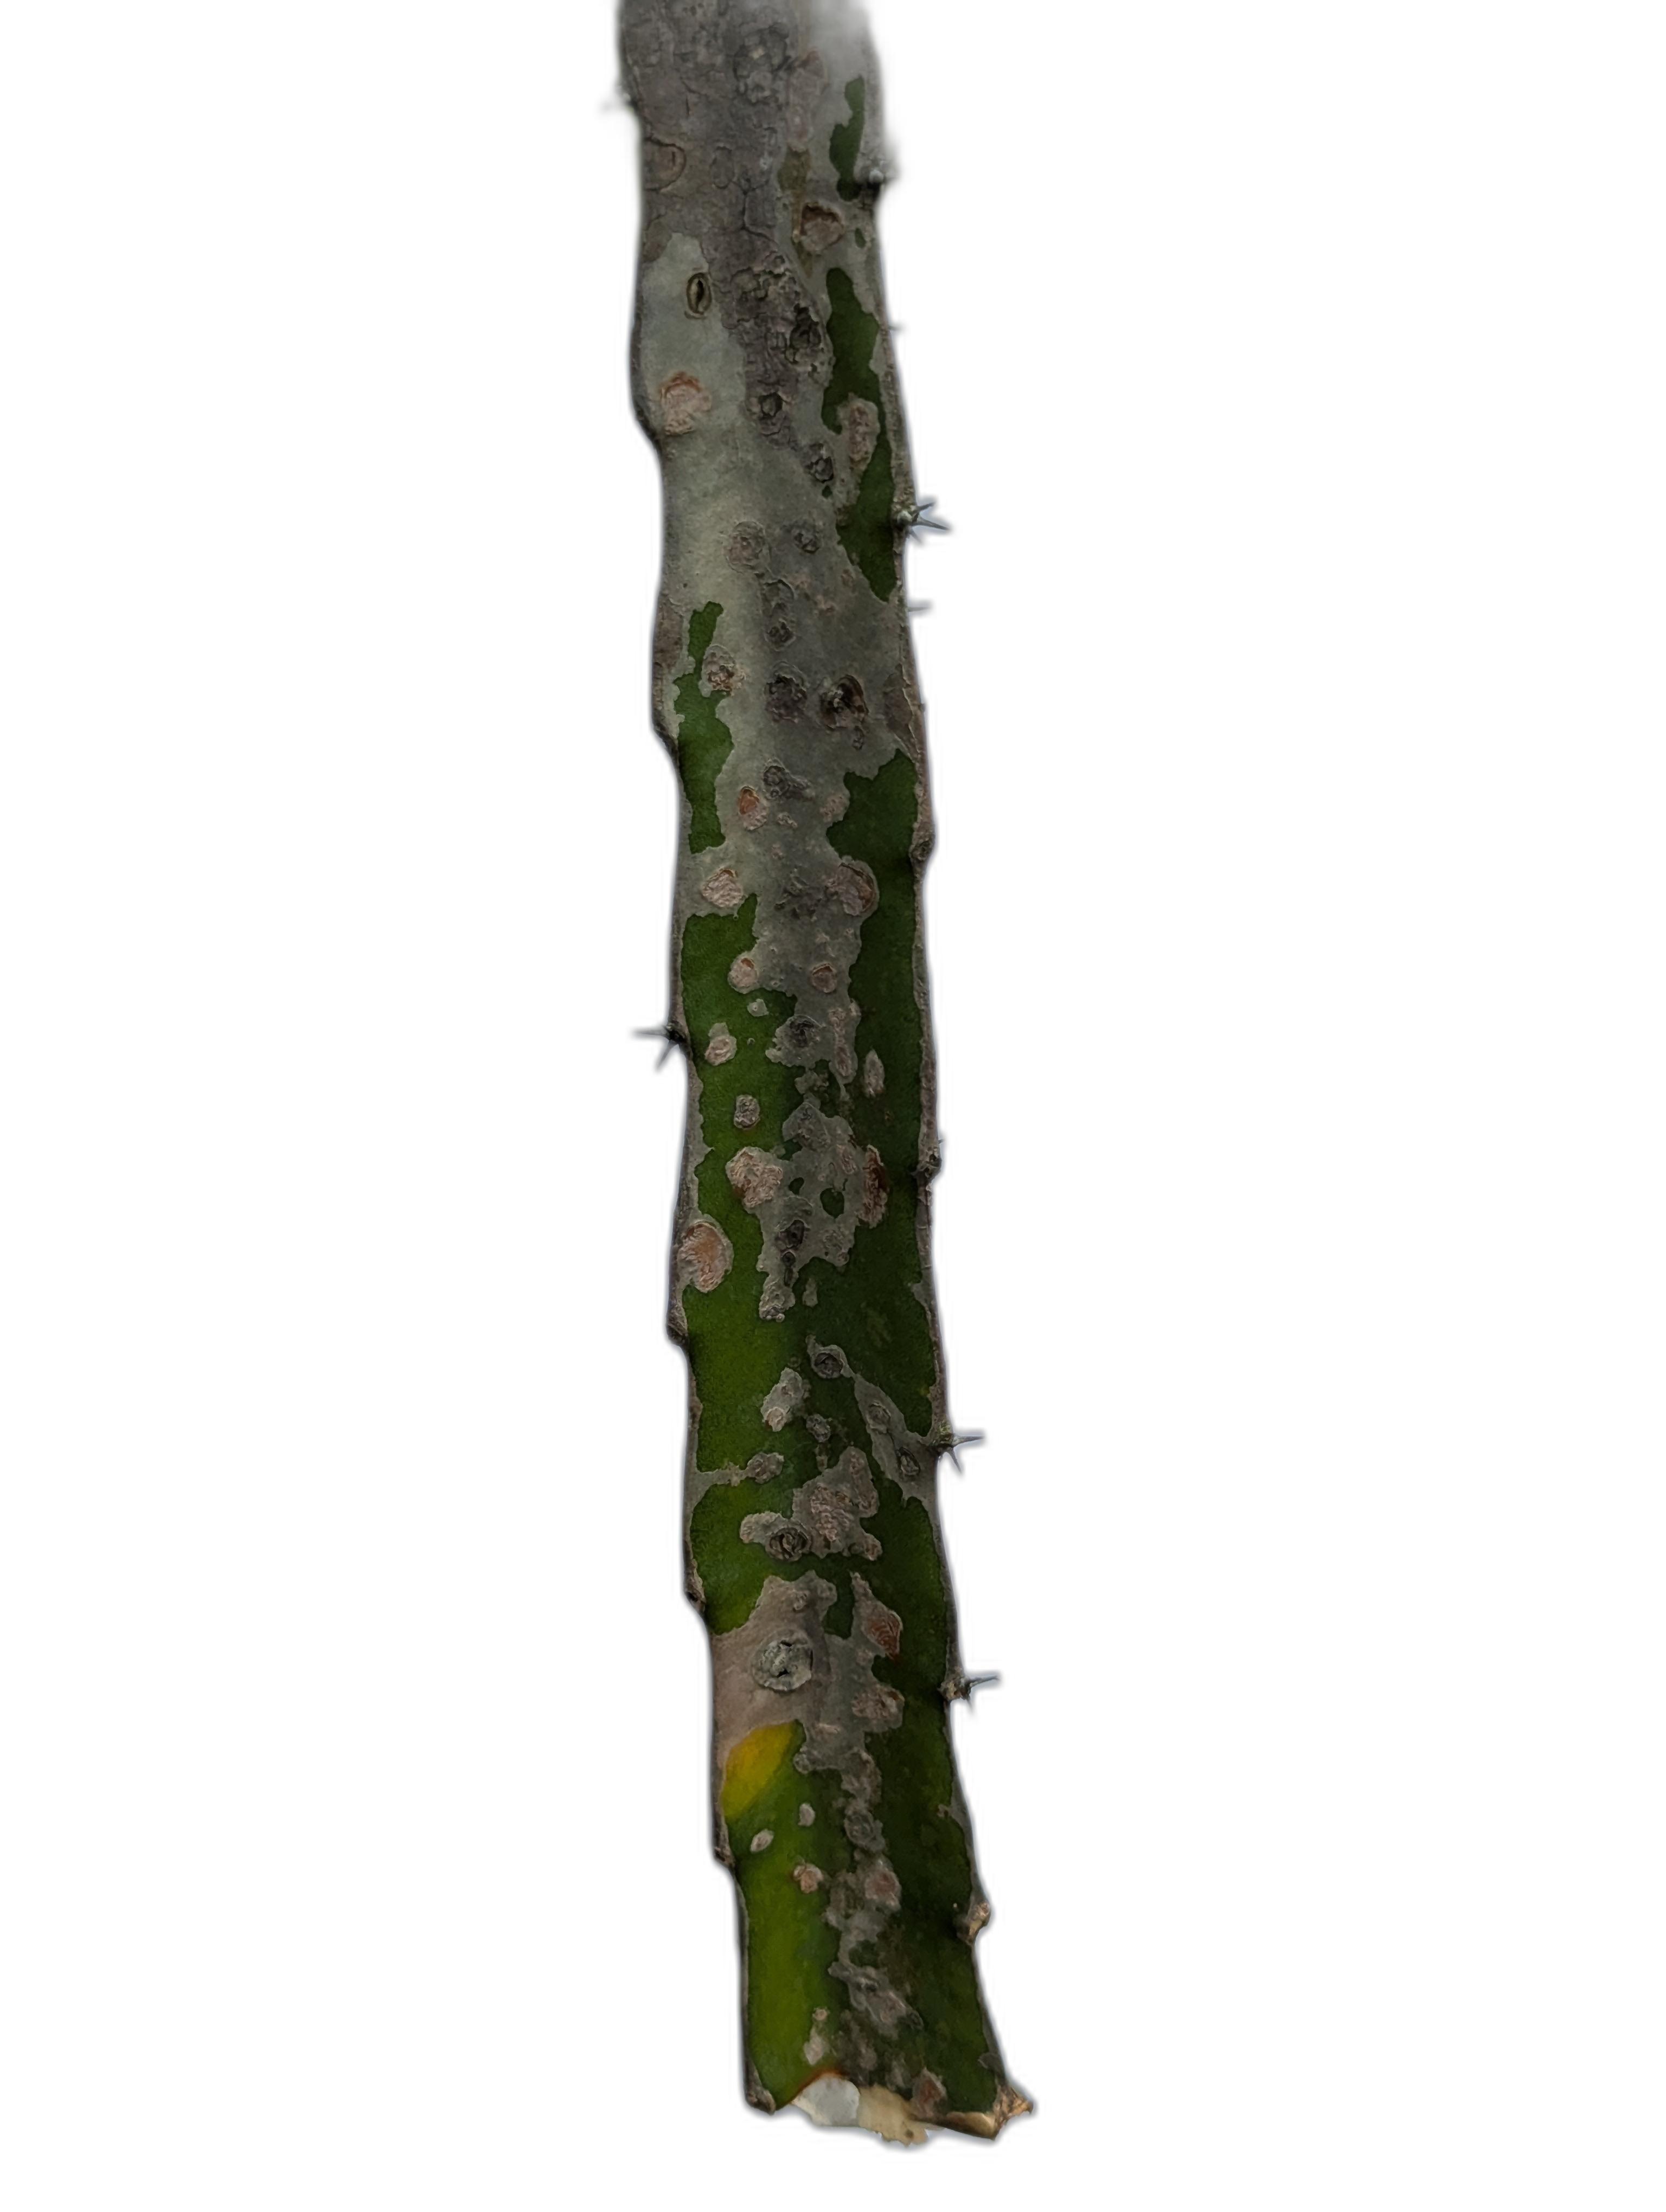
Label: Bad leaf